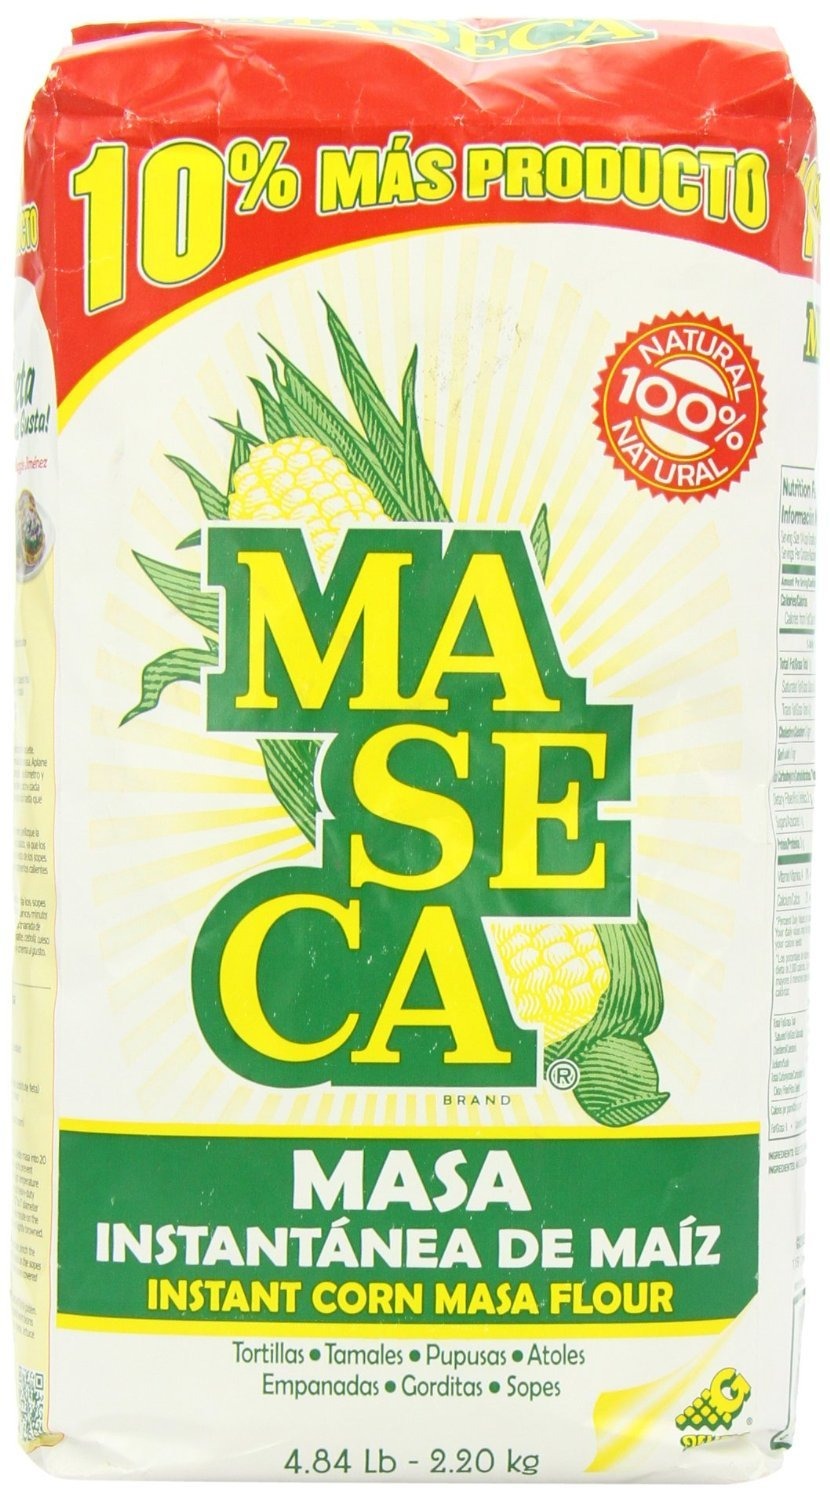
Item Name: Maseca Instant Corn Masa Mix Flour, 4.84 lb
Bullet Point: Maseca Corn Flour
Value: 78.0
Unit: oz

Price: 3.98